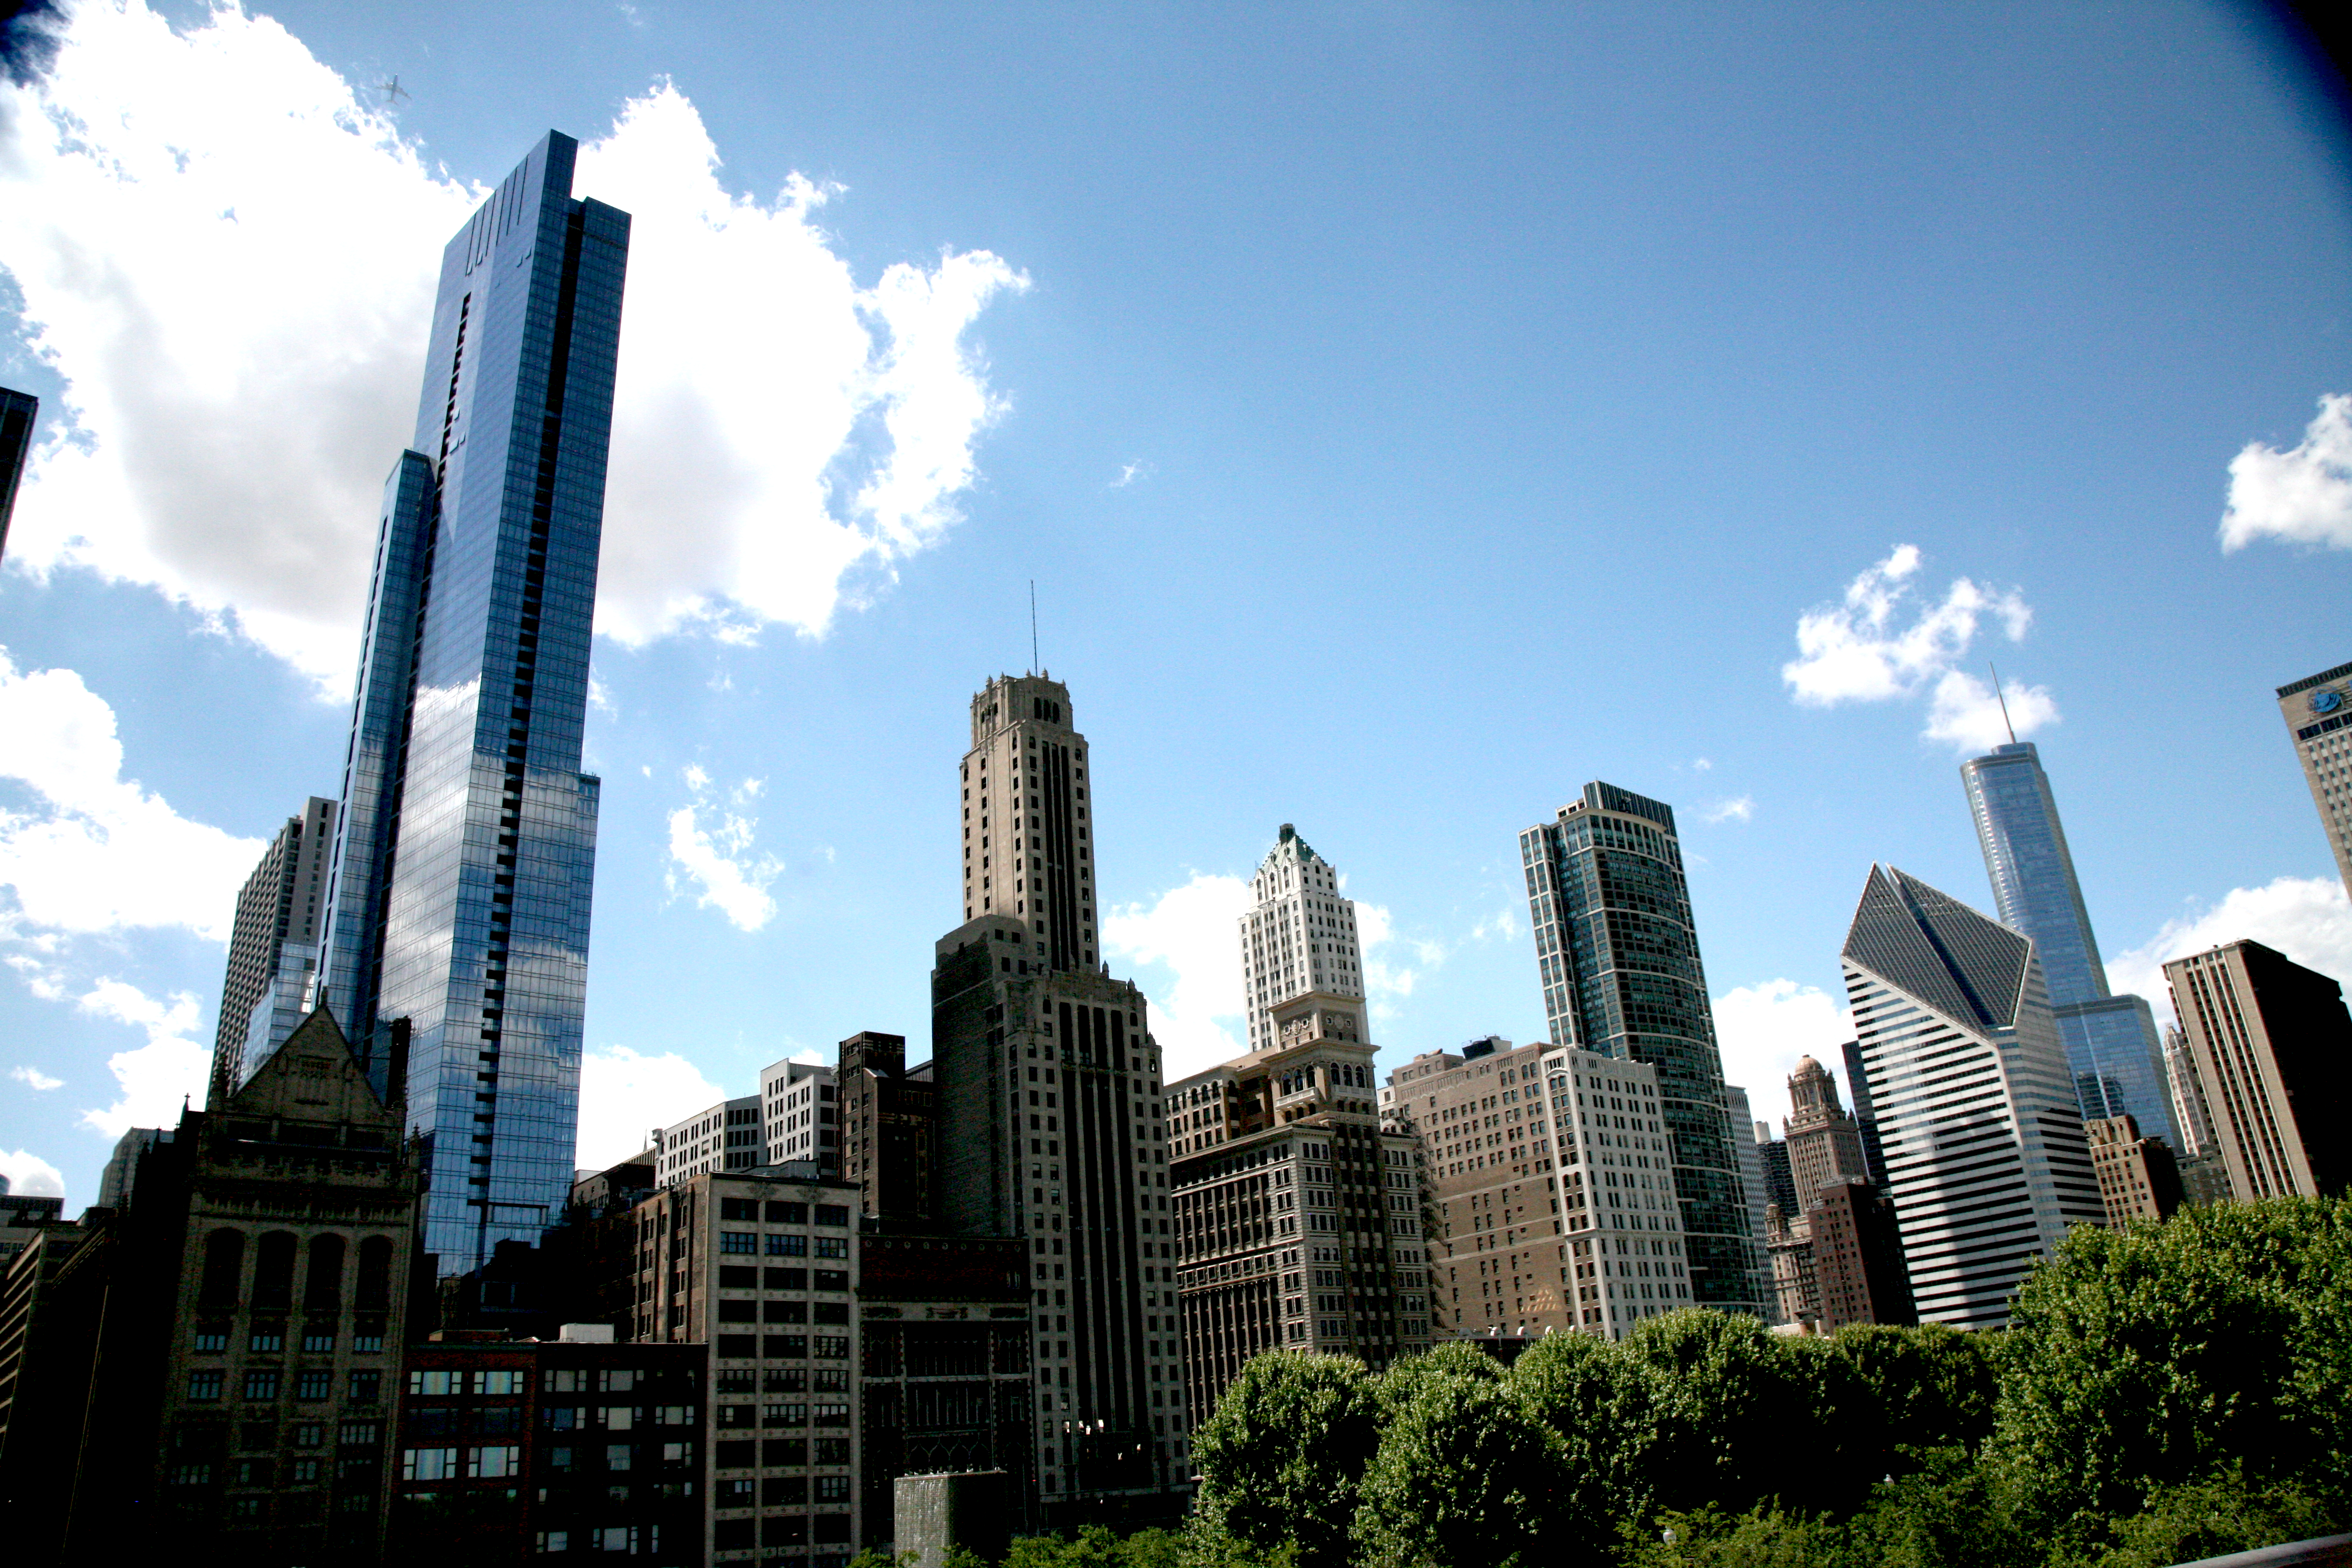
cloud, architecture, sky, skyline, city, skyscraper, cityscape, downtown, tower, canon, park, landmark, chicago, tower block, children, nuages, illinois, fountain, urbanlandscape, enfants, millennium, canon5d, joie, metropolis, neighbourhood, millenniumpark, clats, bridgeway, r acteur, urban area, residential area, human settlement, metropolitan area